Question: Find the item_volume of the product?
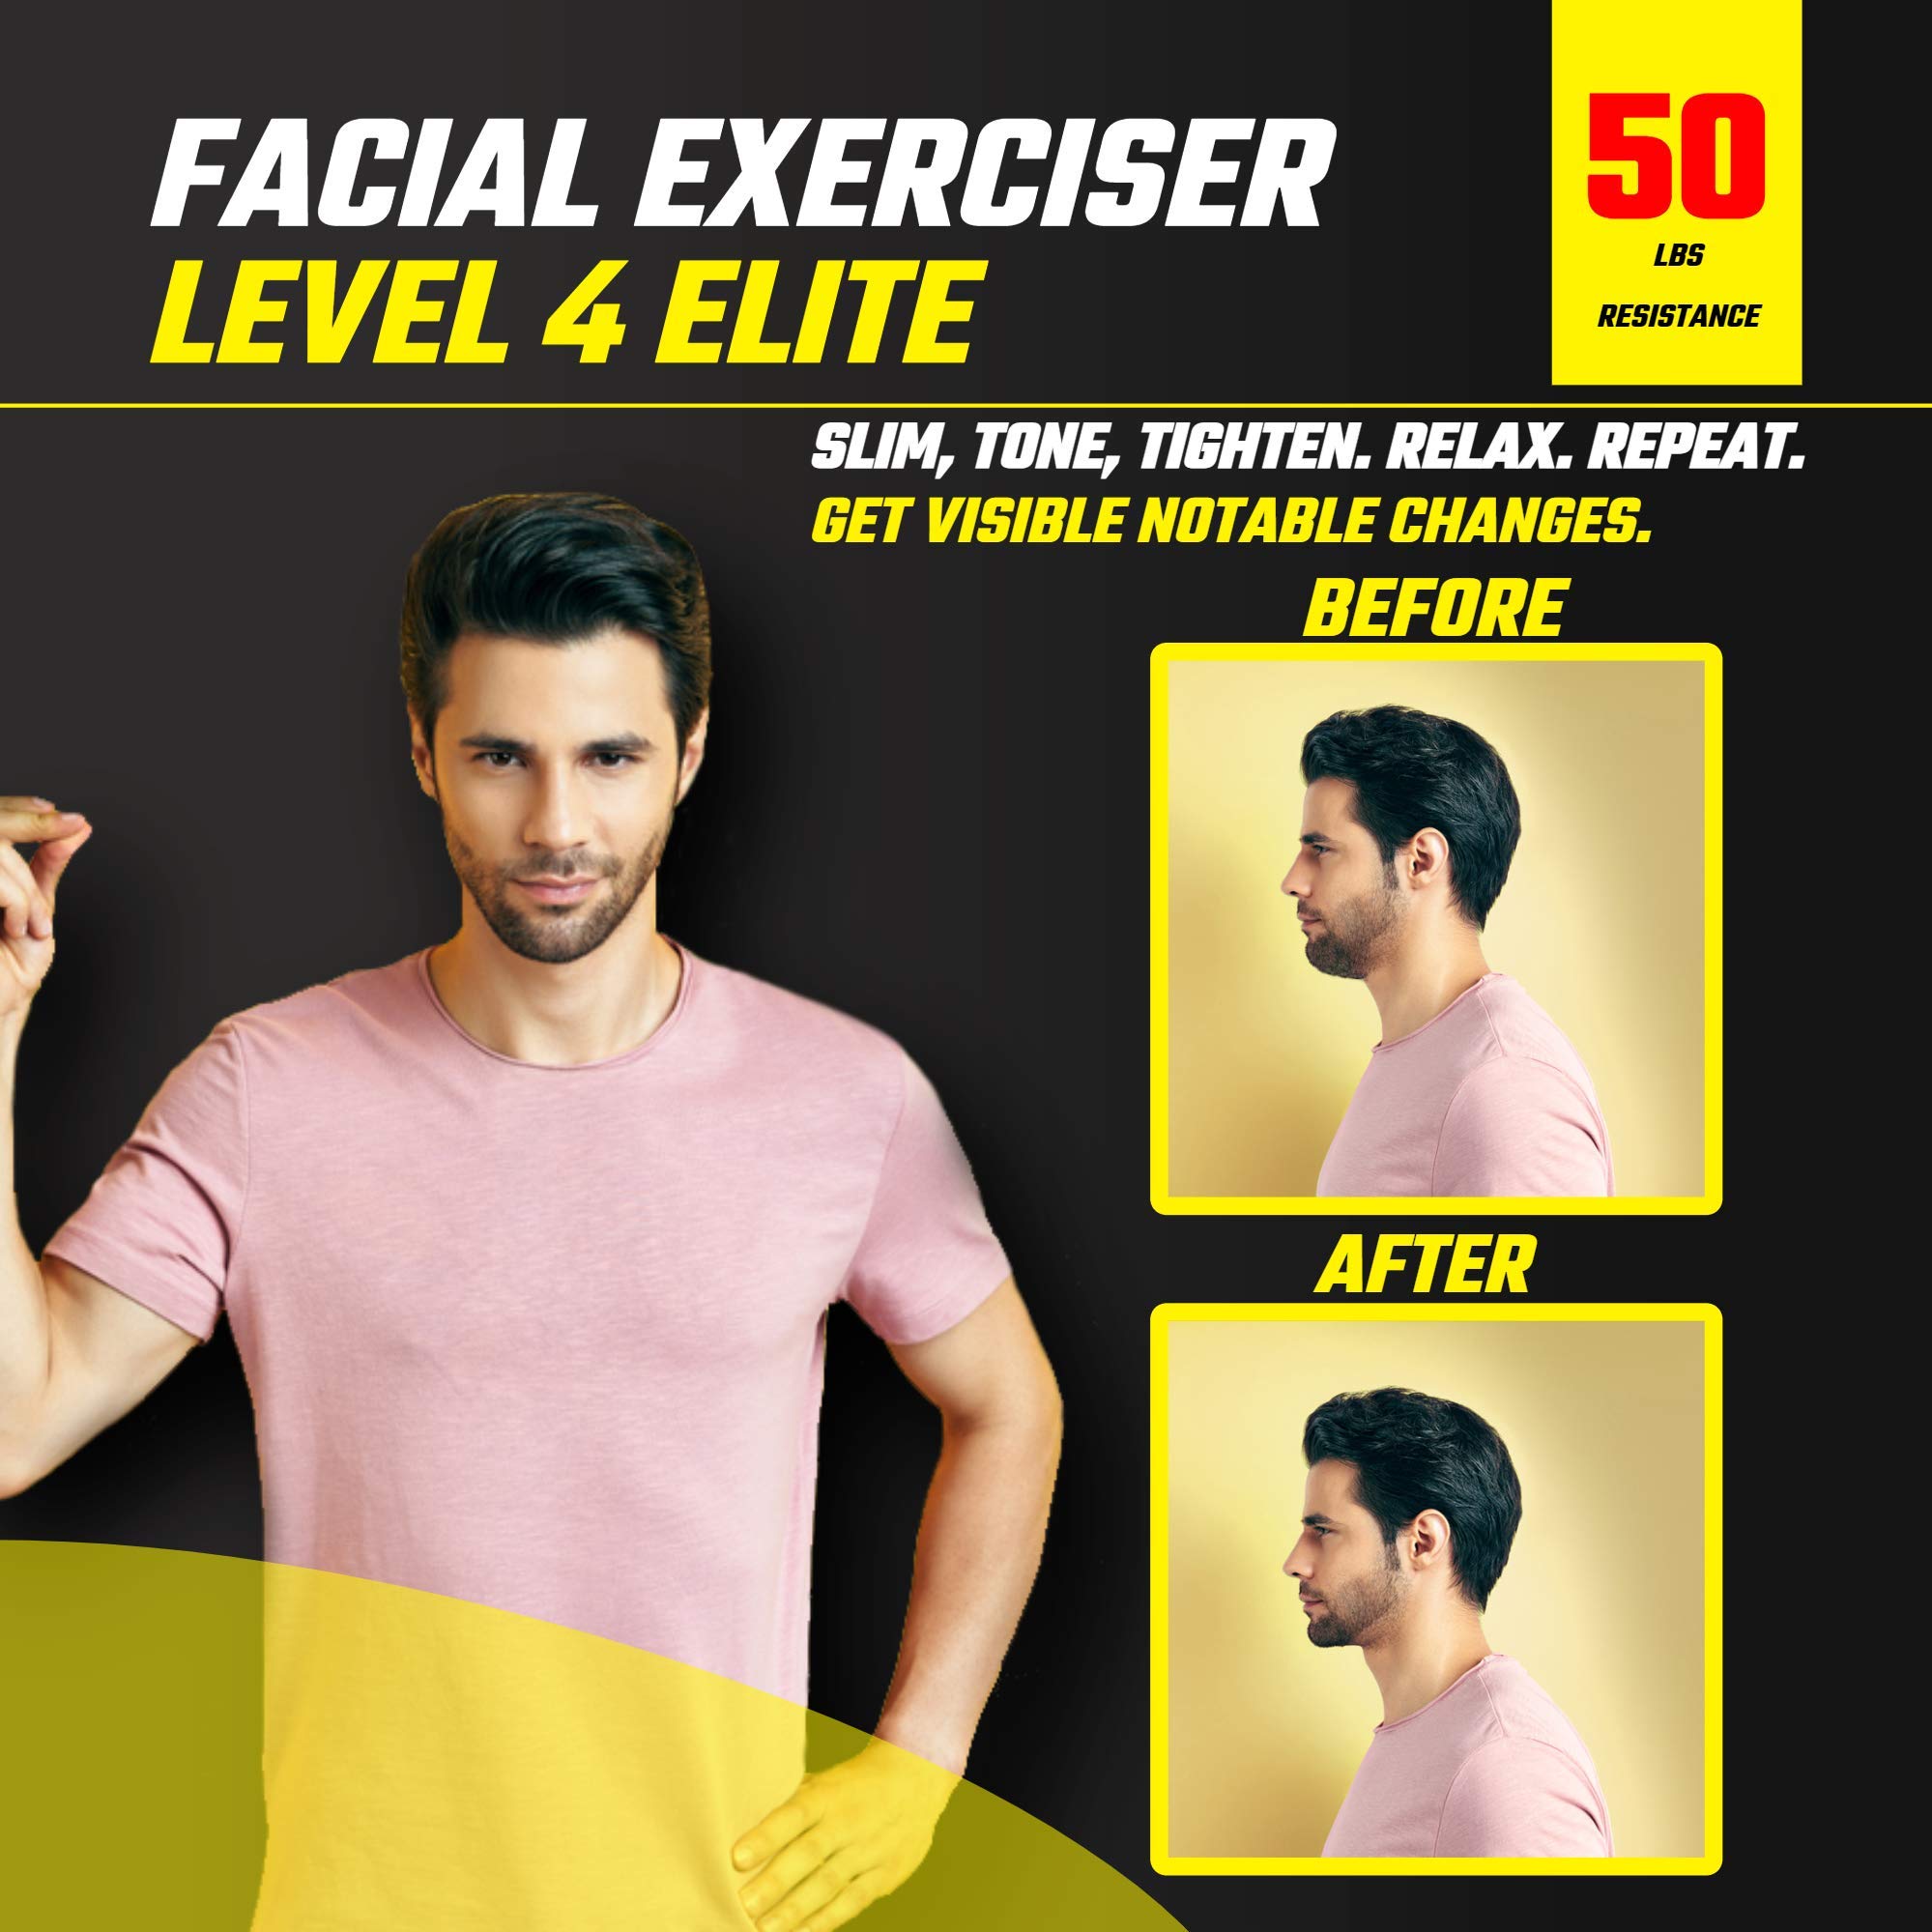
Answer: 4.0 litre